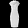
Label: Dress